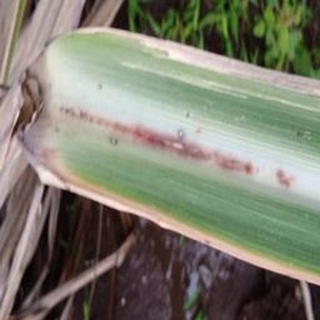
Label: sugarcane_red_rot